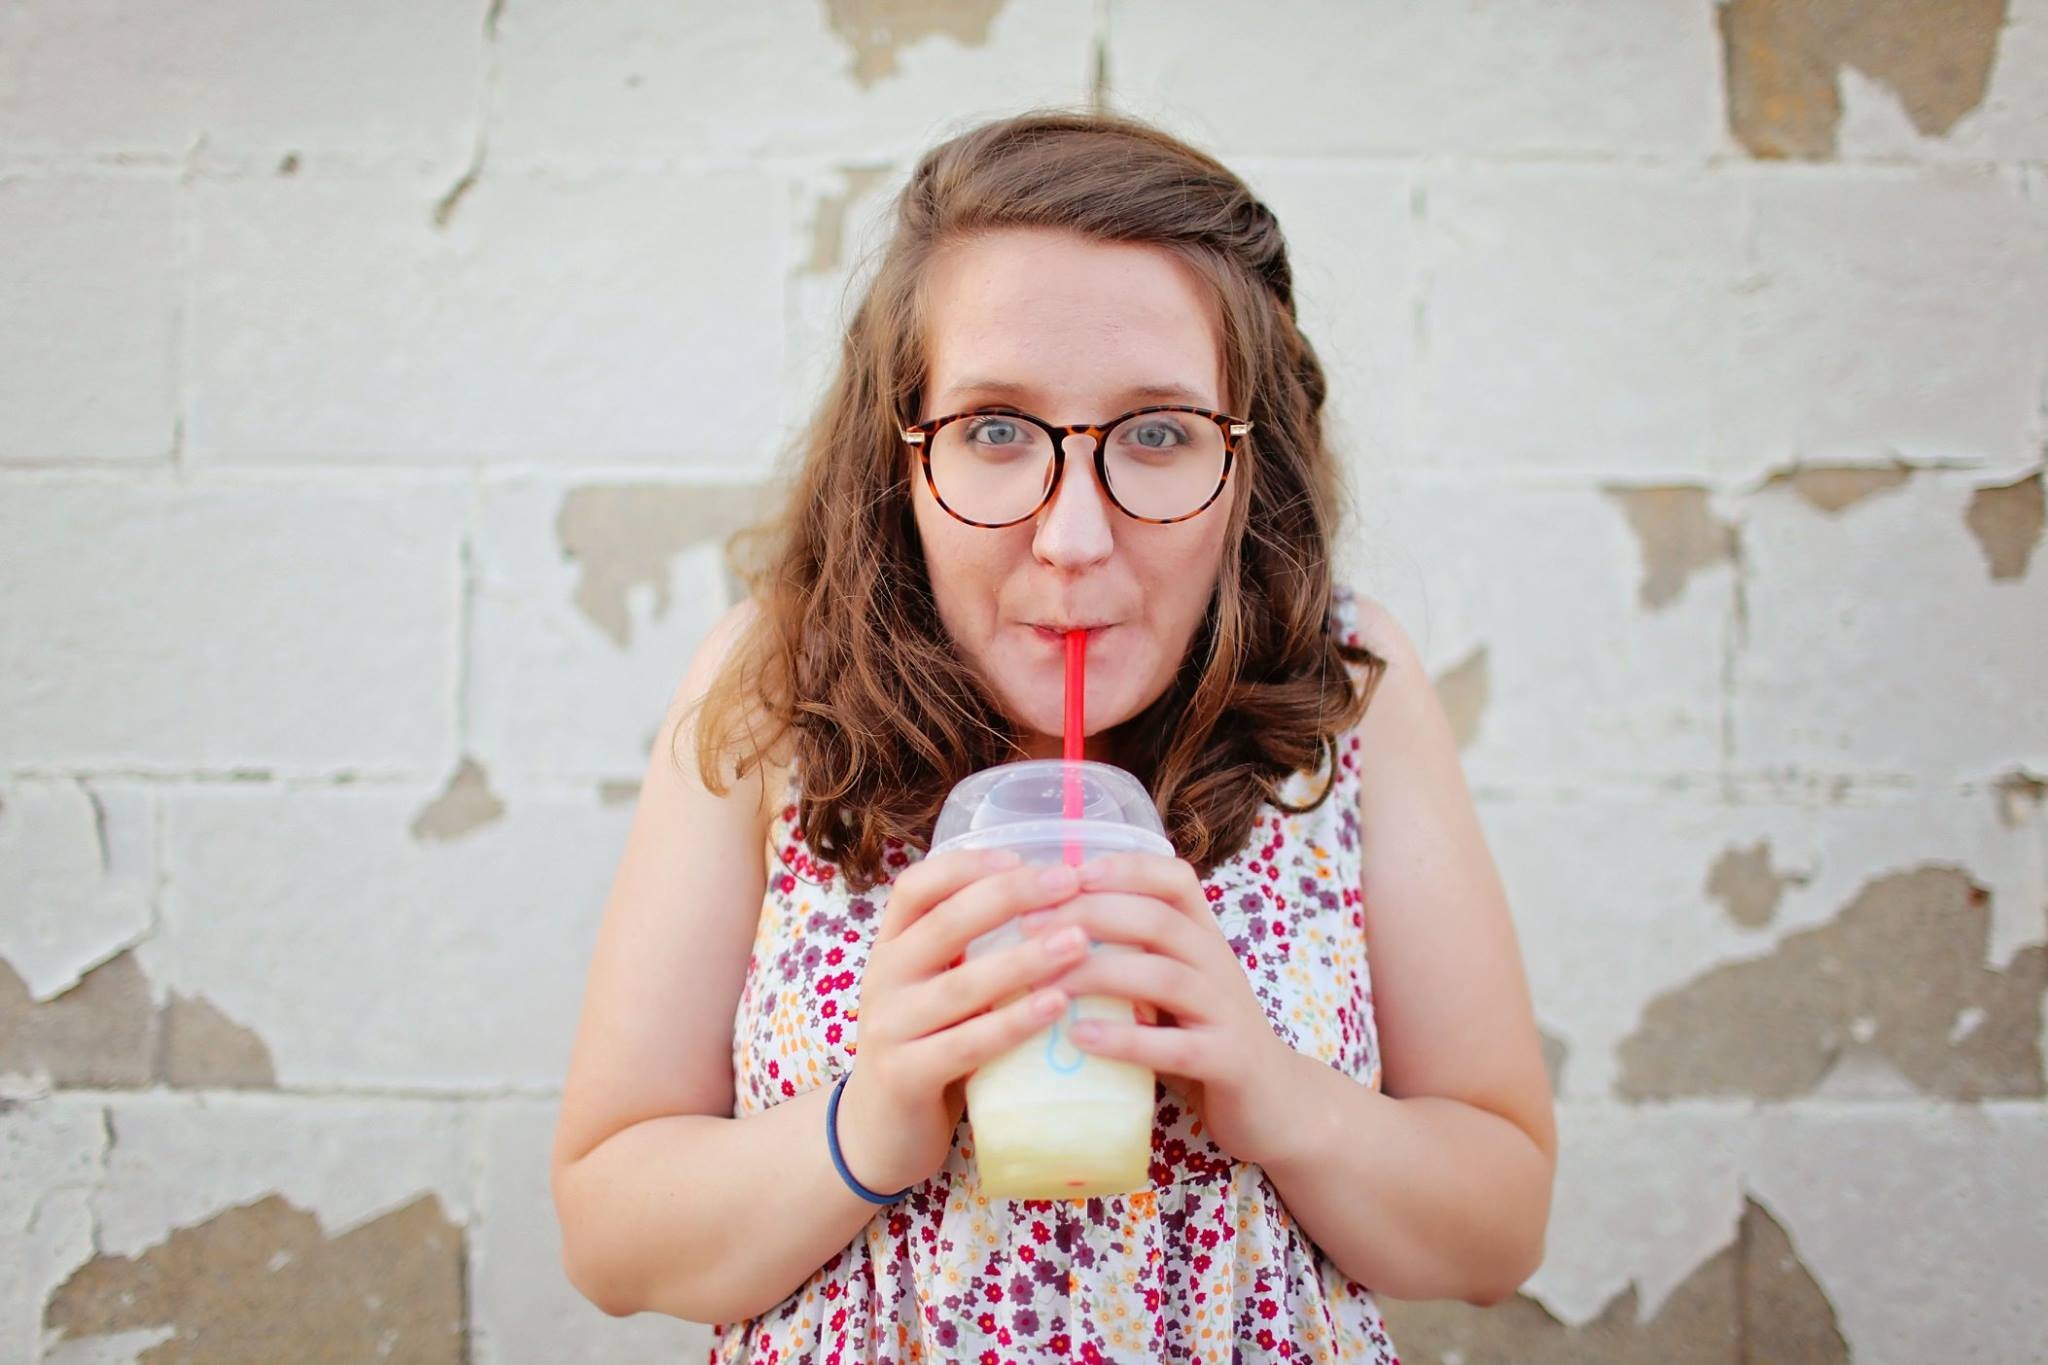
hand, person, girl, woman, photography, cute, portrait, model, finger, drink, pink, curly hair, facial expression, hairstyle, brick wall, close up, face, eyes, happy, happiness, glasses, eyeglasses, drinking, skin, eyewear, beauty, beautiful, blond, pretty, photo shoot, drinking straw, portrait photography, vision care, plastic cup